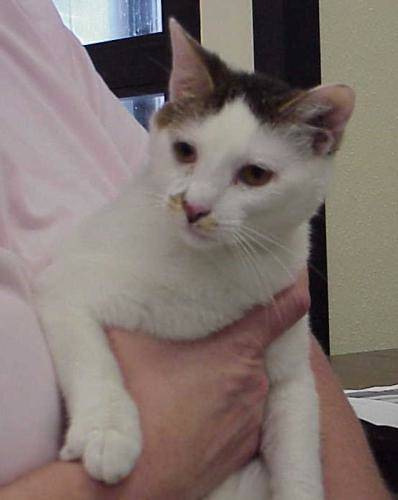
Label: cat